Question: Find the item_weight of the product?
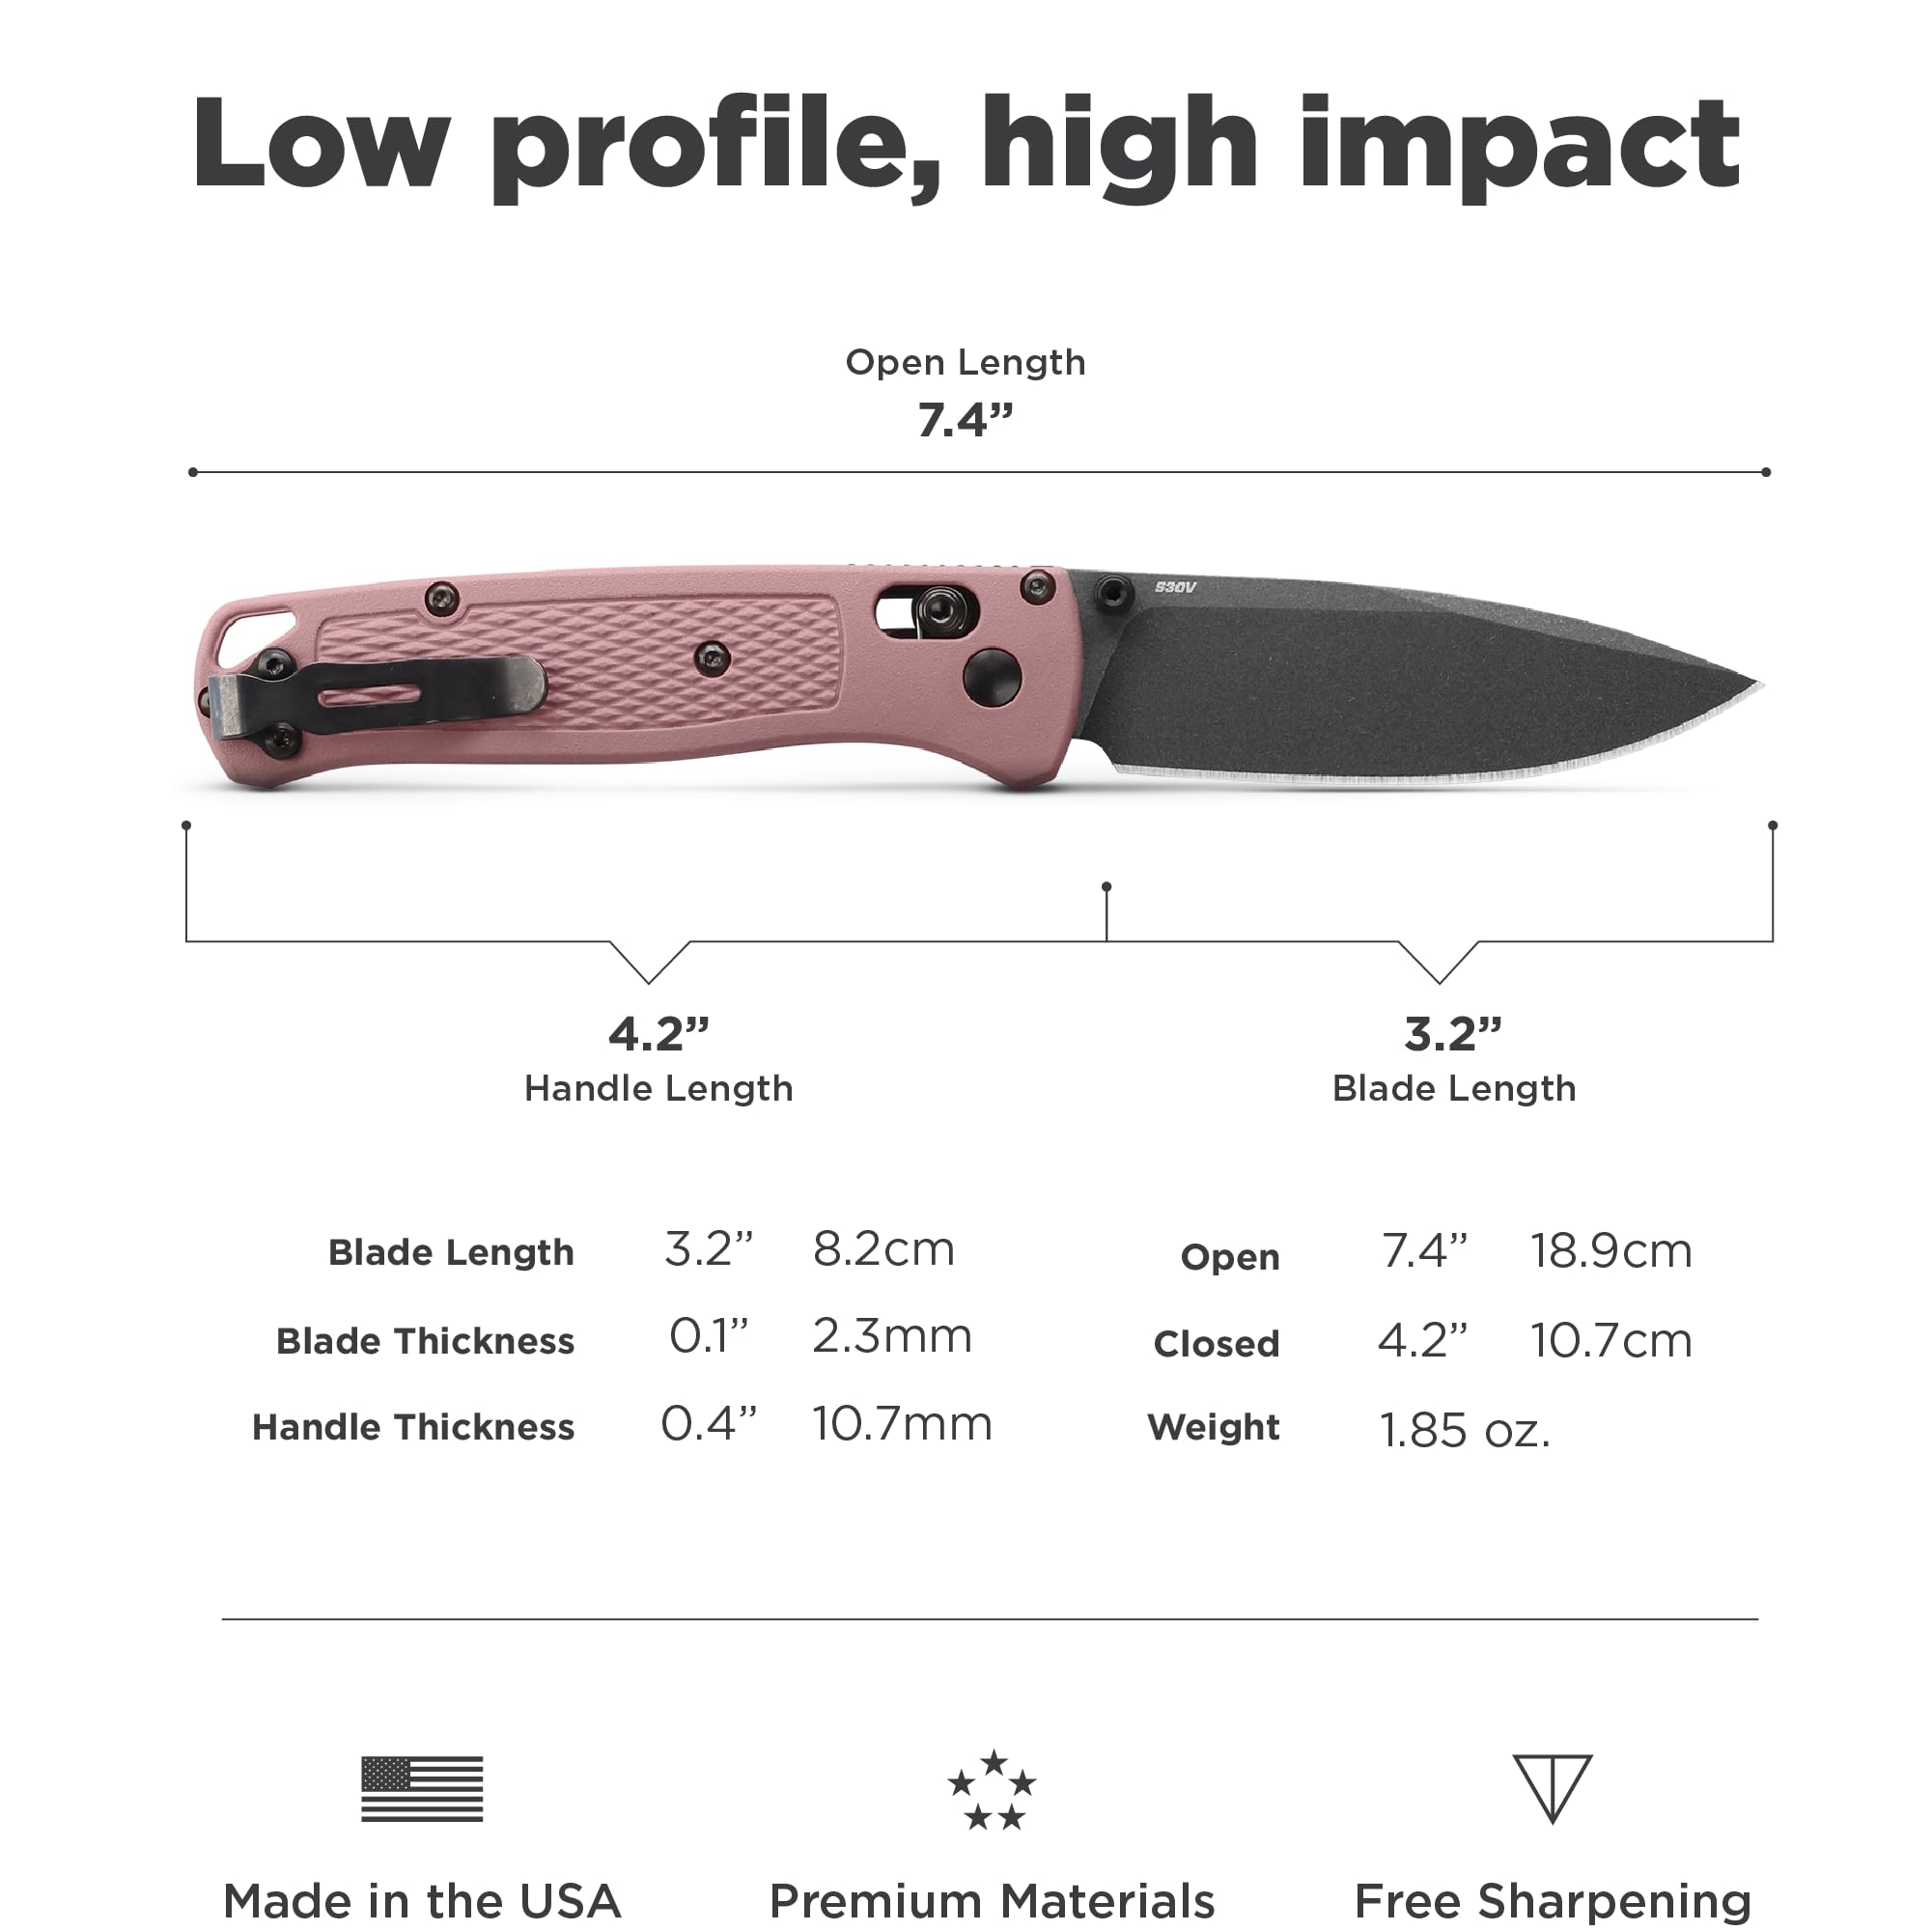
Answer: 1.85 ounce